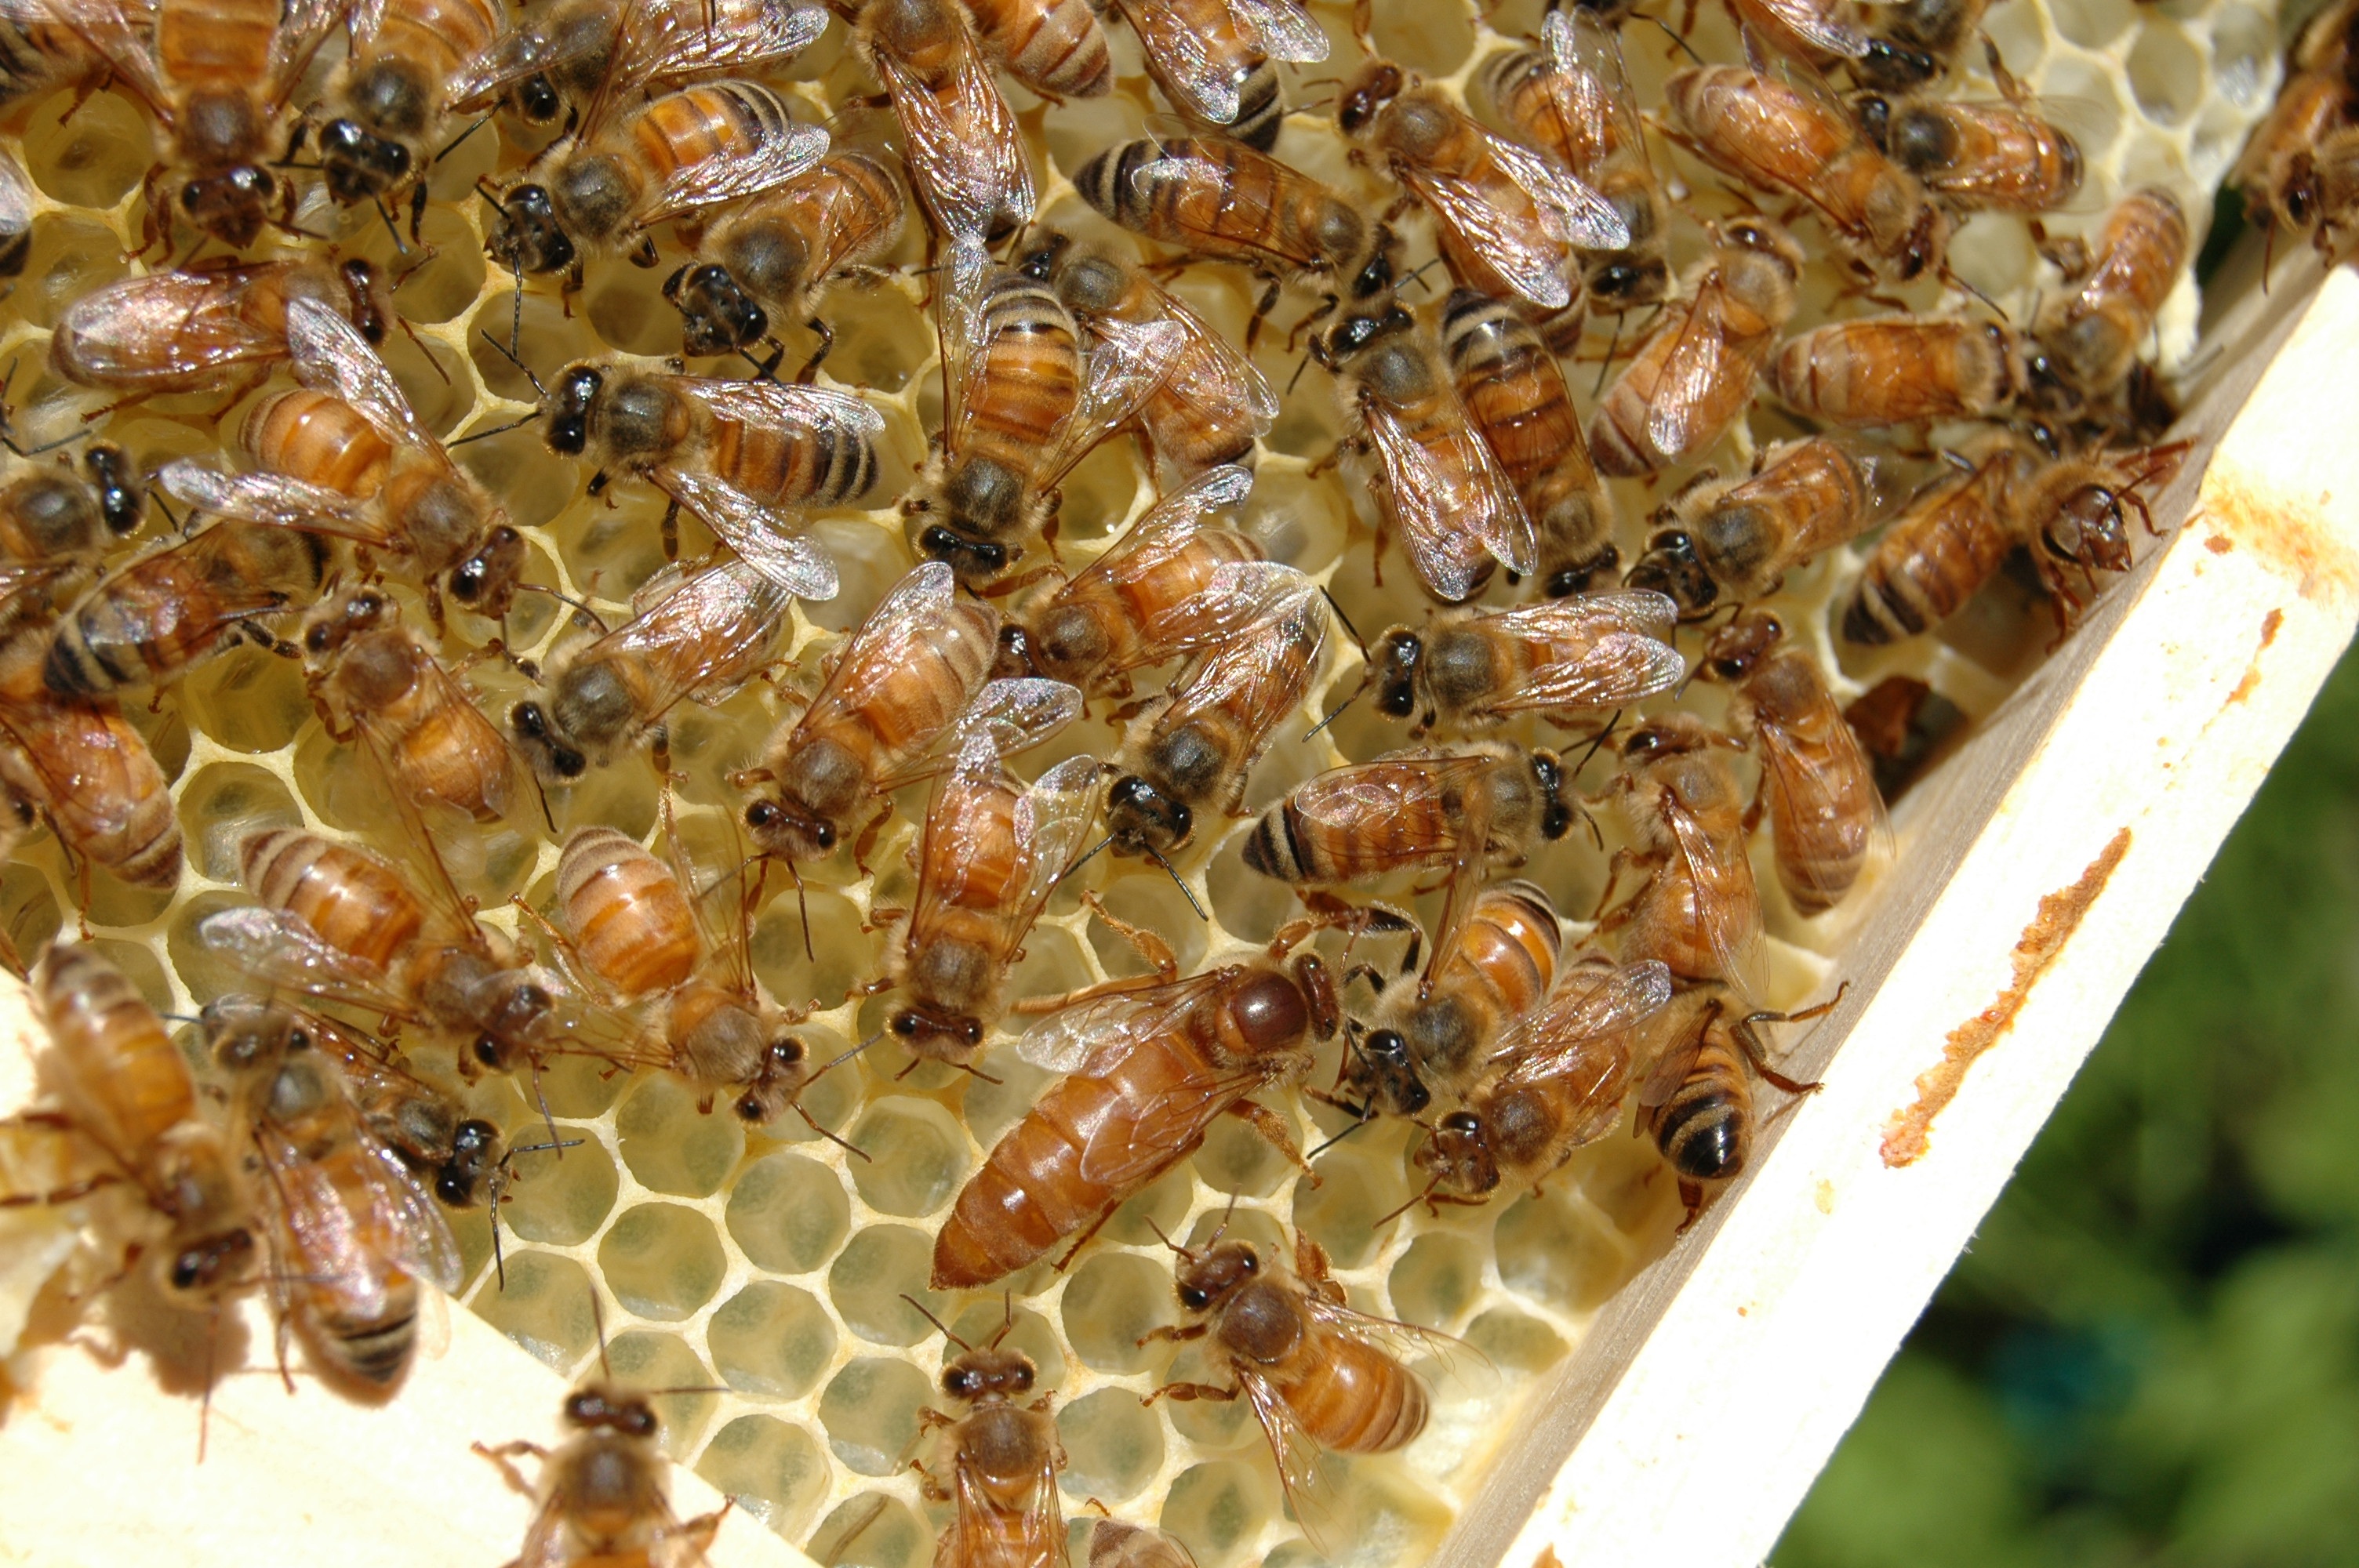
honey, pattern, insect, fauna, invertebrate, beekeeper, hive, worker, queen, bee, pest, colony, honeybee, honeycomb, bees, beehive, arthropod, honey bee, pollinator, beekeeping, queen bee, beeswax, membrane winged insect